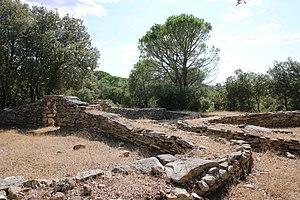
Cet article recense les monuments historiques du Gard, en France.
Le village préhistorique de Fontbouisse est un site préhistorique situé à Villevieille, dans le département du Gard et la région Languedoc-Roussillon. Il a donné son nom à la culture néolithique dite de Fontbouisse.